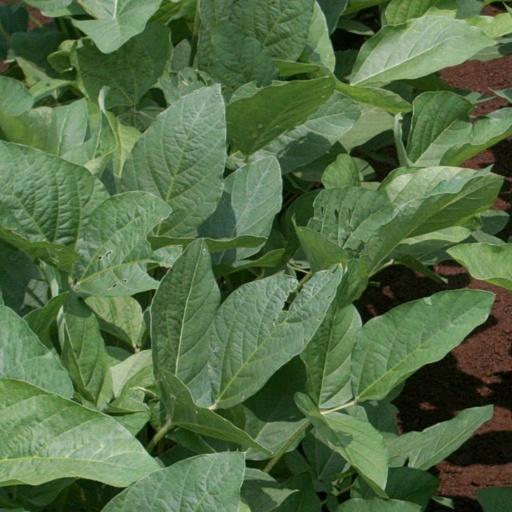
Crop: soybean